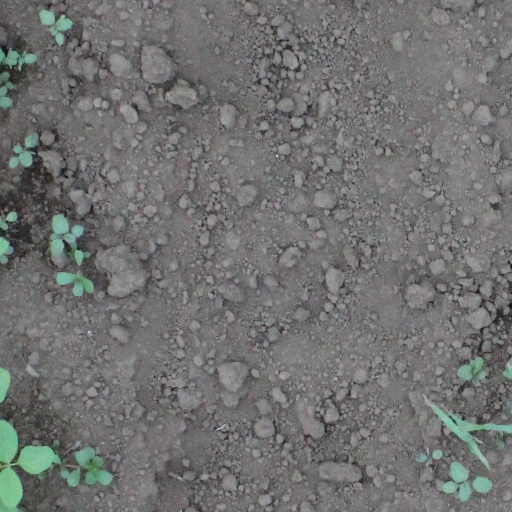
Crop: soybean